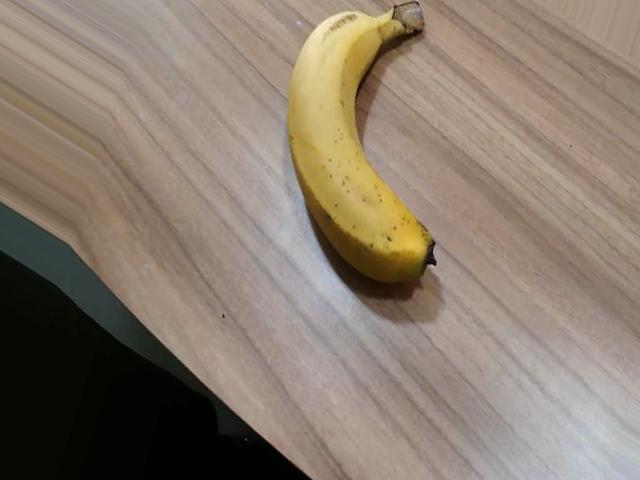
Label: Ripe_Banana